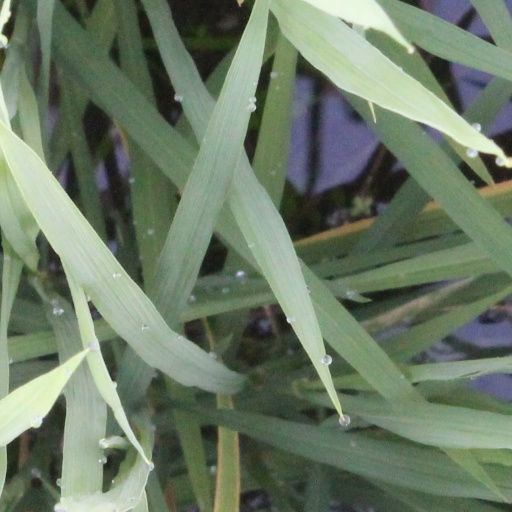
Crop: rice